Bognanco

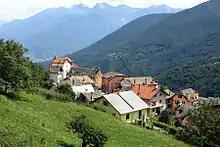
San Lorenzo in Bognanco

Bognanco (Western Lombard: "Bügnanch"), population about 250, is a commune in the Province of Verbano-Cusio-Ossola in the Italian region Piedmont, located in an Alpine valley, called Val Bognanco, about northeast of Turin immediately to the west of Domodossola and on the border with Switzerland. Its municipal boundaries extend over an area of that ranges in elevation from above sea-level and borders on the Italian communes of Antrona Schieranco, Crevoladossola, Domodossola, Montescheno and Trasquera, and Zwischbergen in the Swiss canton Valais.